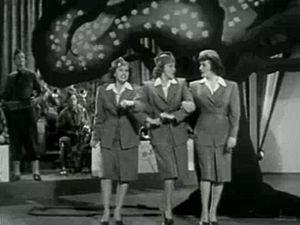
The Andrews Sisters sont un célèbre trio de chanteuses américaines de jazz des années 1940, composé des trois sœurs LaVerne Andrews, Maxene Andrews et Patty Andrews. Nées à Minneapolis dans le Minnesota, elles sont le plus célèbre trio vocal « close harmony » de l'histoire du jazz, avec plus de 75 millions de disques vendus dans le monde en près de 40 de carrière.
Le Cuba libre, ou rhum-Coca, ou rum and Coke aux États-Unis et au Canada anglophone et francophone, ou cuba en Espagne et roncola au Mexique, est un cocktail contenant du rhum, du lime et du cola.
Bei Mir Bist Du Shein est une célèbre chanson d'amour populaire traditionnelle yiddish, composée à l'origine sous le titre Bei Mir Bistu Shein par les auteur-compositeur Jacob Jacobs et Sholom Secunda pour la comédie musicale yiddish I Would if I Could de 1932. The Andrews Sisters deviennent des stars internationales de l'histoire du jazz avec sa célèbre version standard du jazz swing-jazz-yiddish américaine Bei Mir Bist Du Schoen de 1937.
Rum and Coca-Cola est un standard de jazz calypso de Trinité-et-Tobago écrit et interprété par Lord Invader en 1942, sur une musique de Lionel Belasco de 1906. Sa reprise et adaptation en 1944 pendant la Seconde Guerre mondiale par le groupe de chanteuses américaines The Andrews Sisters en fait un succès mondial, vendu à plus de 7 millions d’exemplaires dans le monde.
Boogie Woogie Bugle Boy est un standard de jazz boogie-woogie du groupe de chanteuses américaines The Andrews Sisters, écrit par Hughie Prince et composé par Don Raye. Il est enregistré le 2 janvier 1941 au studio Decca Records d'Hollywood à Los Angeles pour la musique du film Deux Nigauds soldats d'Abbott et Costello, de janvier 1941.